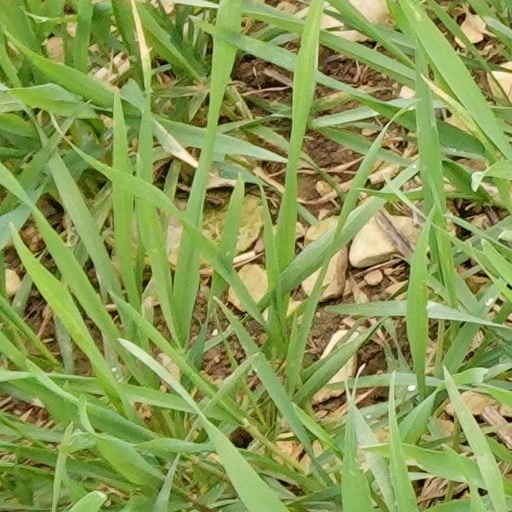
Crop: wheat